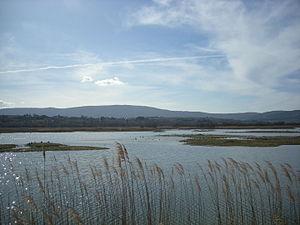
La réserve naturelle de Škocjan couvre 122 ha situés au nord de la mer Adriatique sur la côte de Slovénie, au niveau de la ville de Koper. C'est ce qui reste de la mer qui entourait la ville, et un site important pour les oiseaux migrateurs dans le réseau des zones humides côtières de la Méditerranée dans le nord de l'Adriatique.